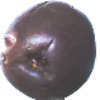
Label: Passion Fruit 1